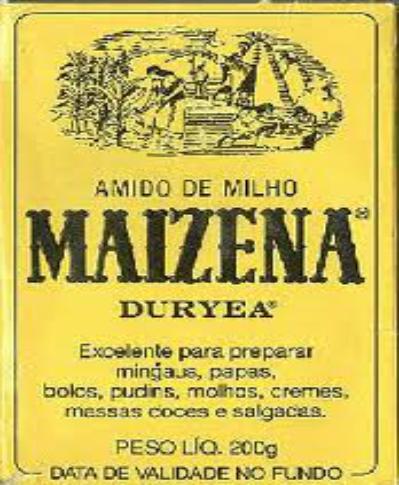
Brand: Maizena
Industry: Food